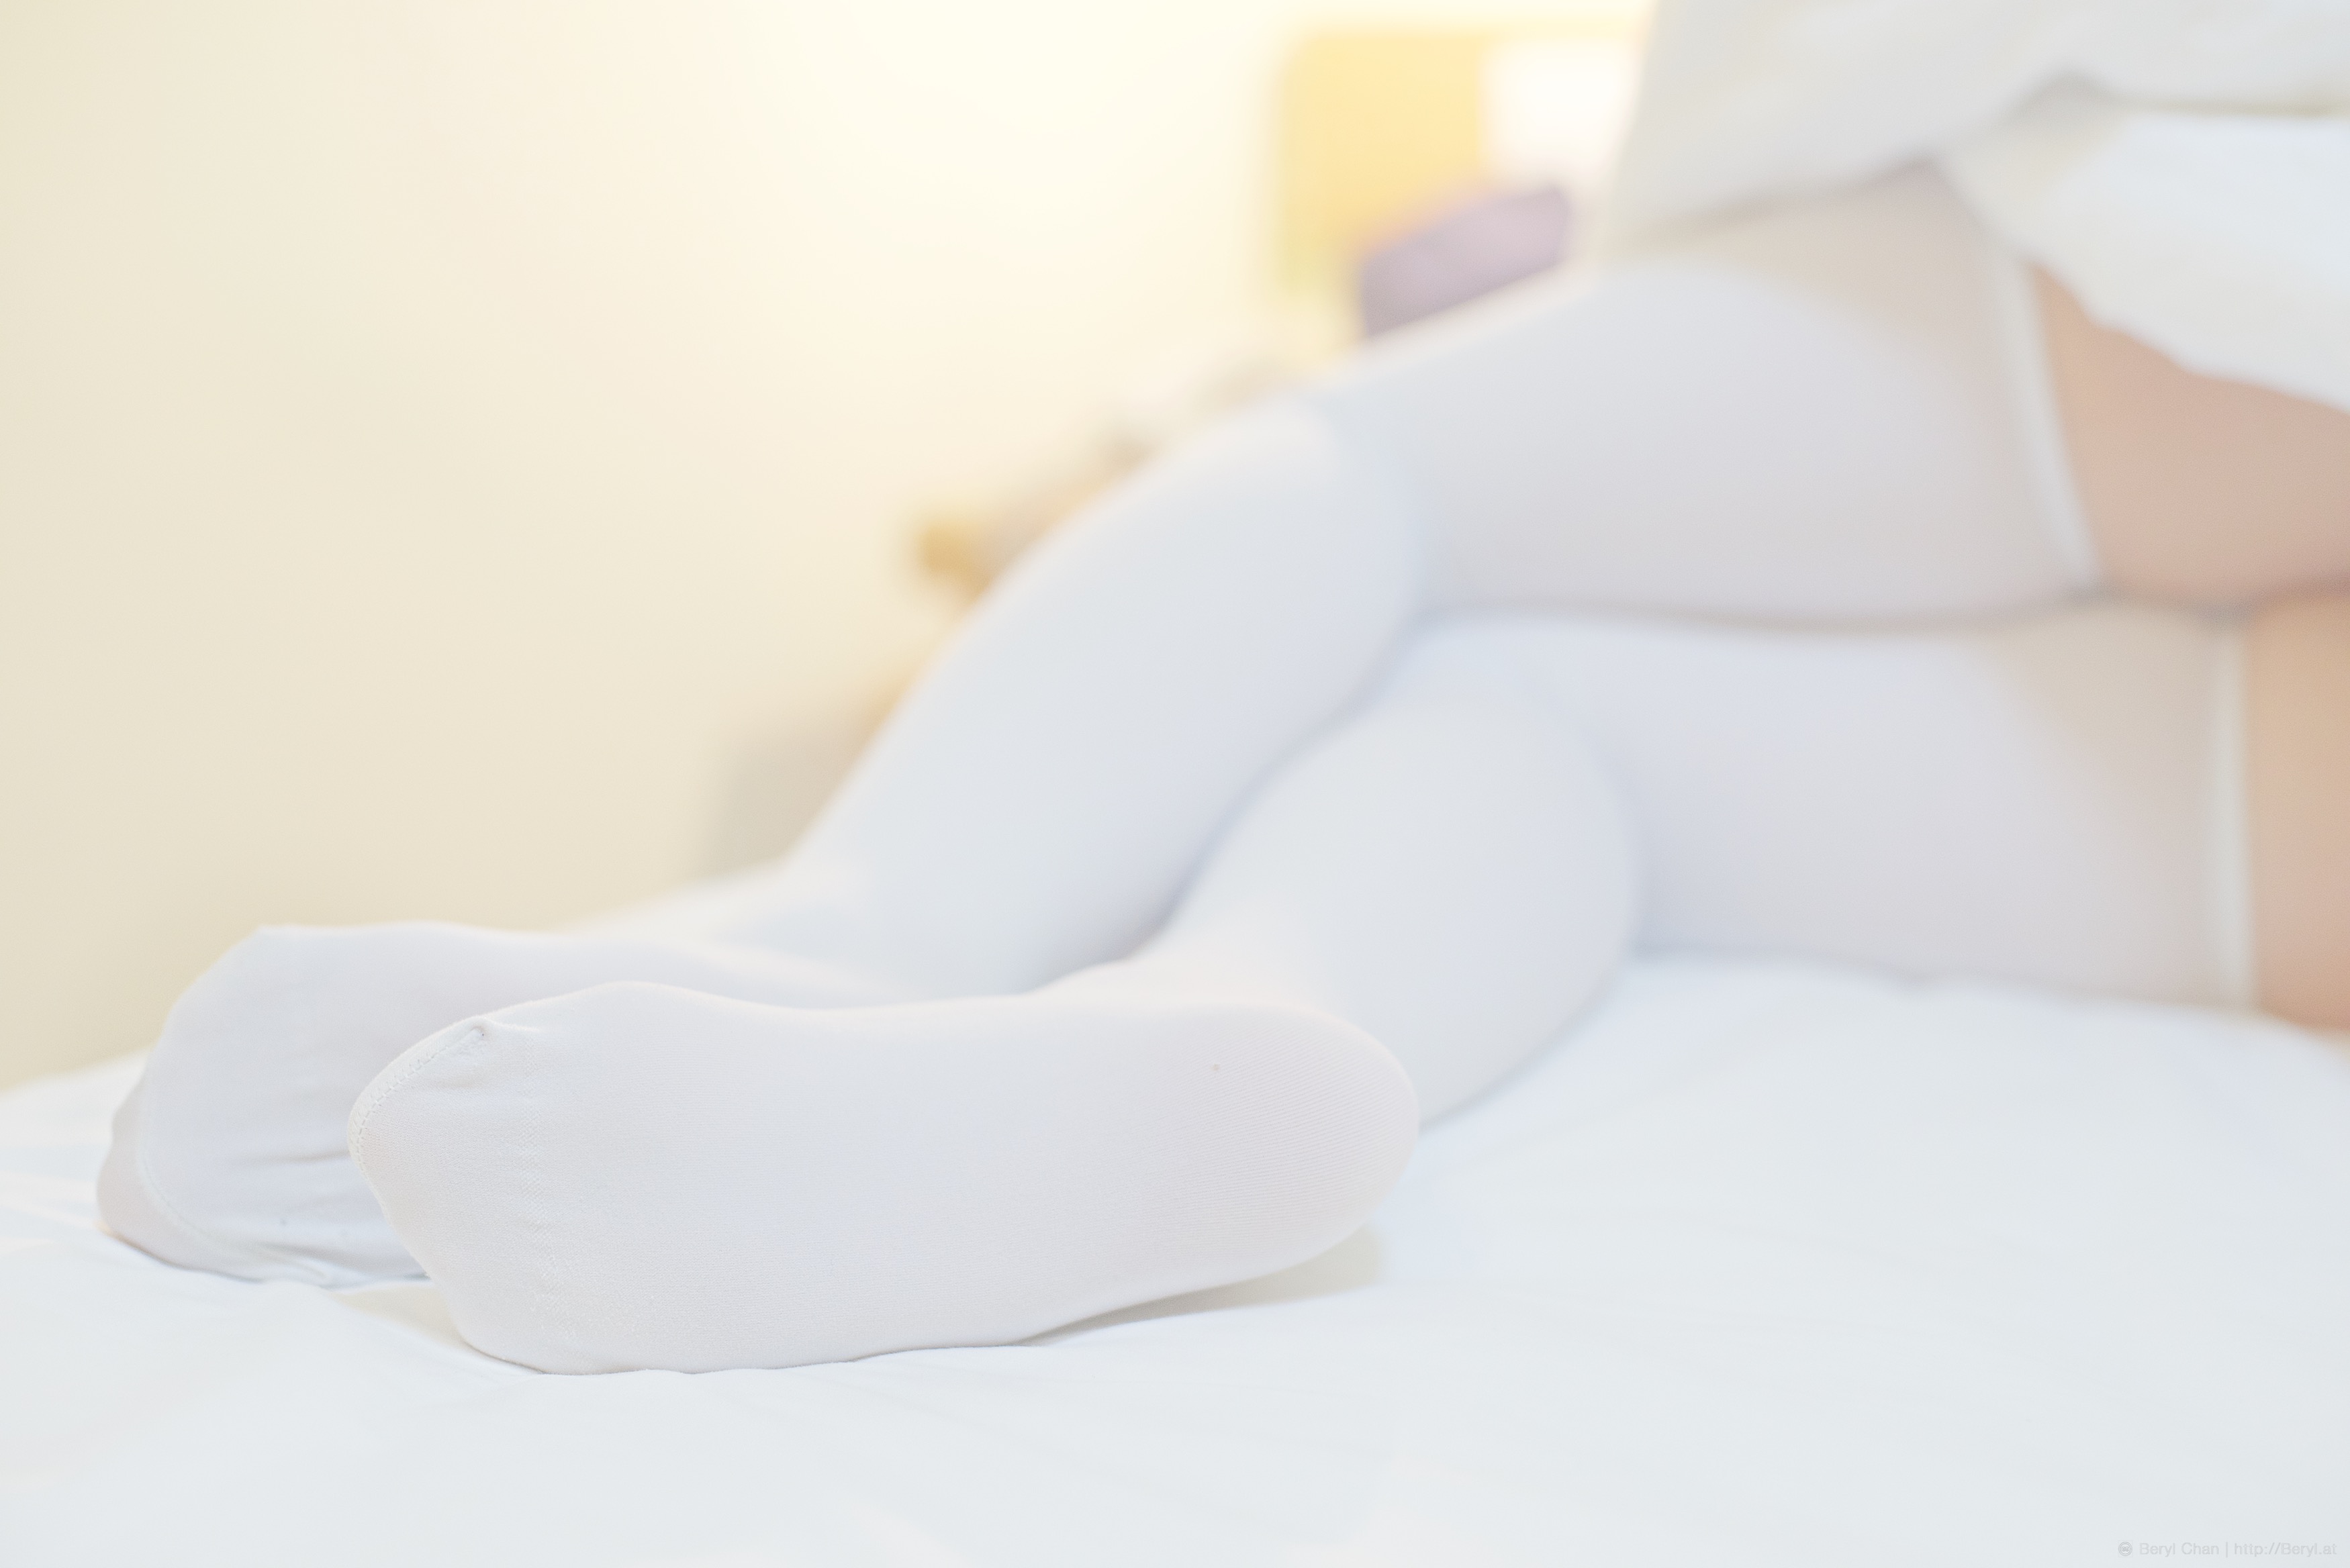
hand, light, girl, white, petal, feet, cute, leg, dslr, portrait, foot, sole, nikon, furniture, closeup, arm, human body, textile, 50mm, bed, legs, bright, soles, faceless, organ, zettairyouiki, socks, overkneesocks, tights, kneehighsocks, nikond800e, whilesocks, kneesocks, manuallensnocpu